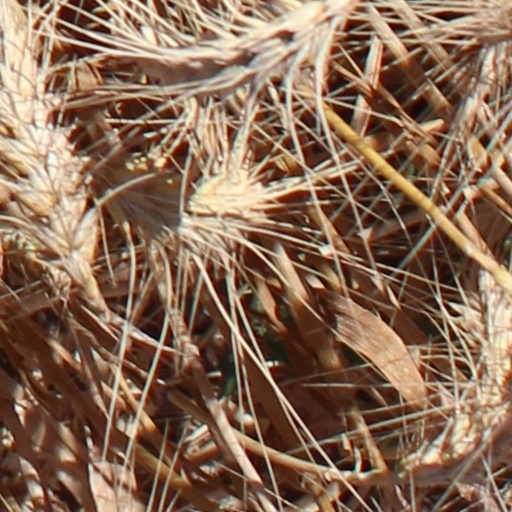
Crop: wheat